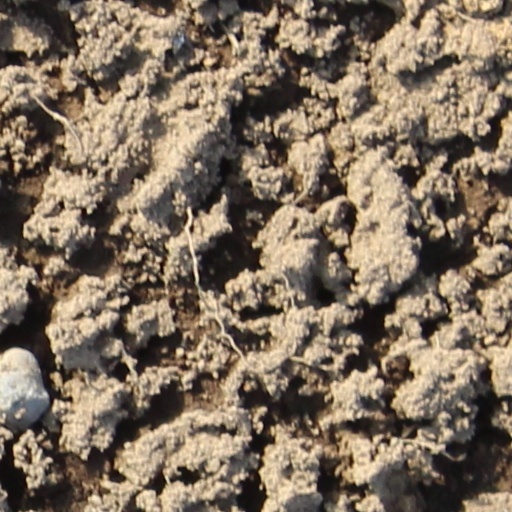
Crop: wheat